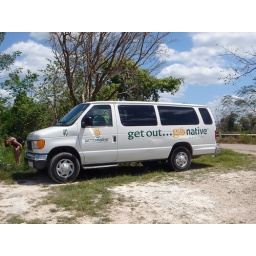
Our tour van was our home for the day... traveling to three different destinations in the Yucatan.